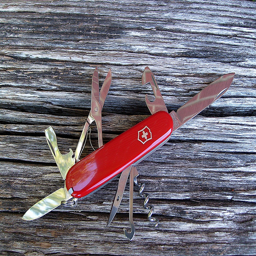
An open Swiss Army knife rests on a table.
The swiss army knife offers many practical options.
A knife with many tools and interesting features
a red swiss army knife on a table
A Swiss Army knife with all the utensils pulled out for display.